École Boulle

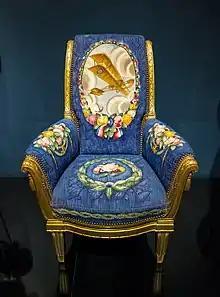
Arm chair celebrating the victory of Allied forces in World War I. The gilded frame of the chair was produced at the École Boulle.

In 1900, École Boulle presented objects influenced by the Art Nouveau movement at the Universal Exhibition in the pavilion of the city of Paris. Jehan Raymond, a famous artisan associated with Art Nouveau, taught at the school. After some hesitation, during which the school reverted for a time to copying old styles, a decision was taken to direct part of the curriculum towards modernity. Maurice Dufrène, a notable furniture maker and proponent of the Art Deco style, was hired to teach a course in decorative composition before the First World War.